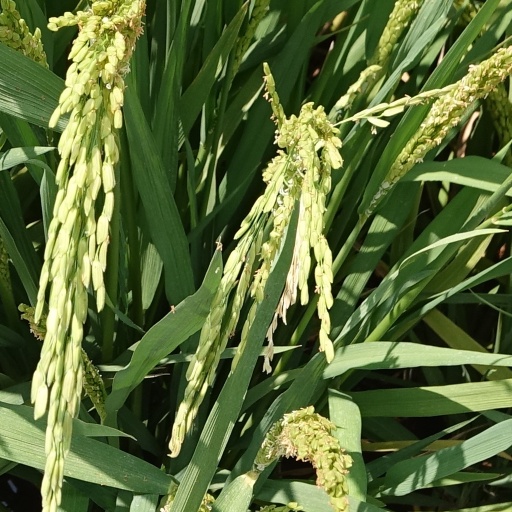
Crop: rice